Canon EOS 5D

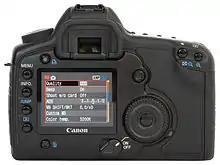
Back of the Canon EOS 5D camera

The 5D is very similar in design to the 20D, and most of the controls are identical or nearly so. Differences include: